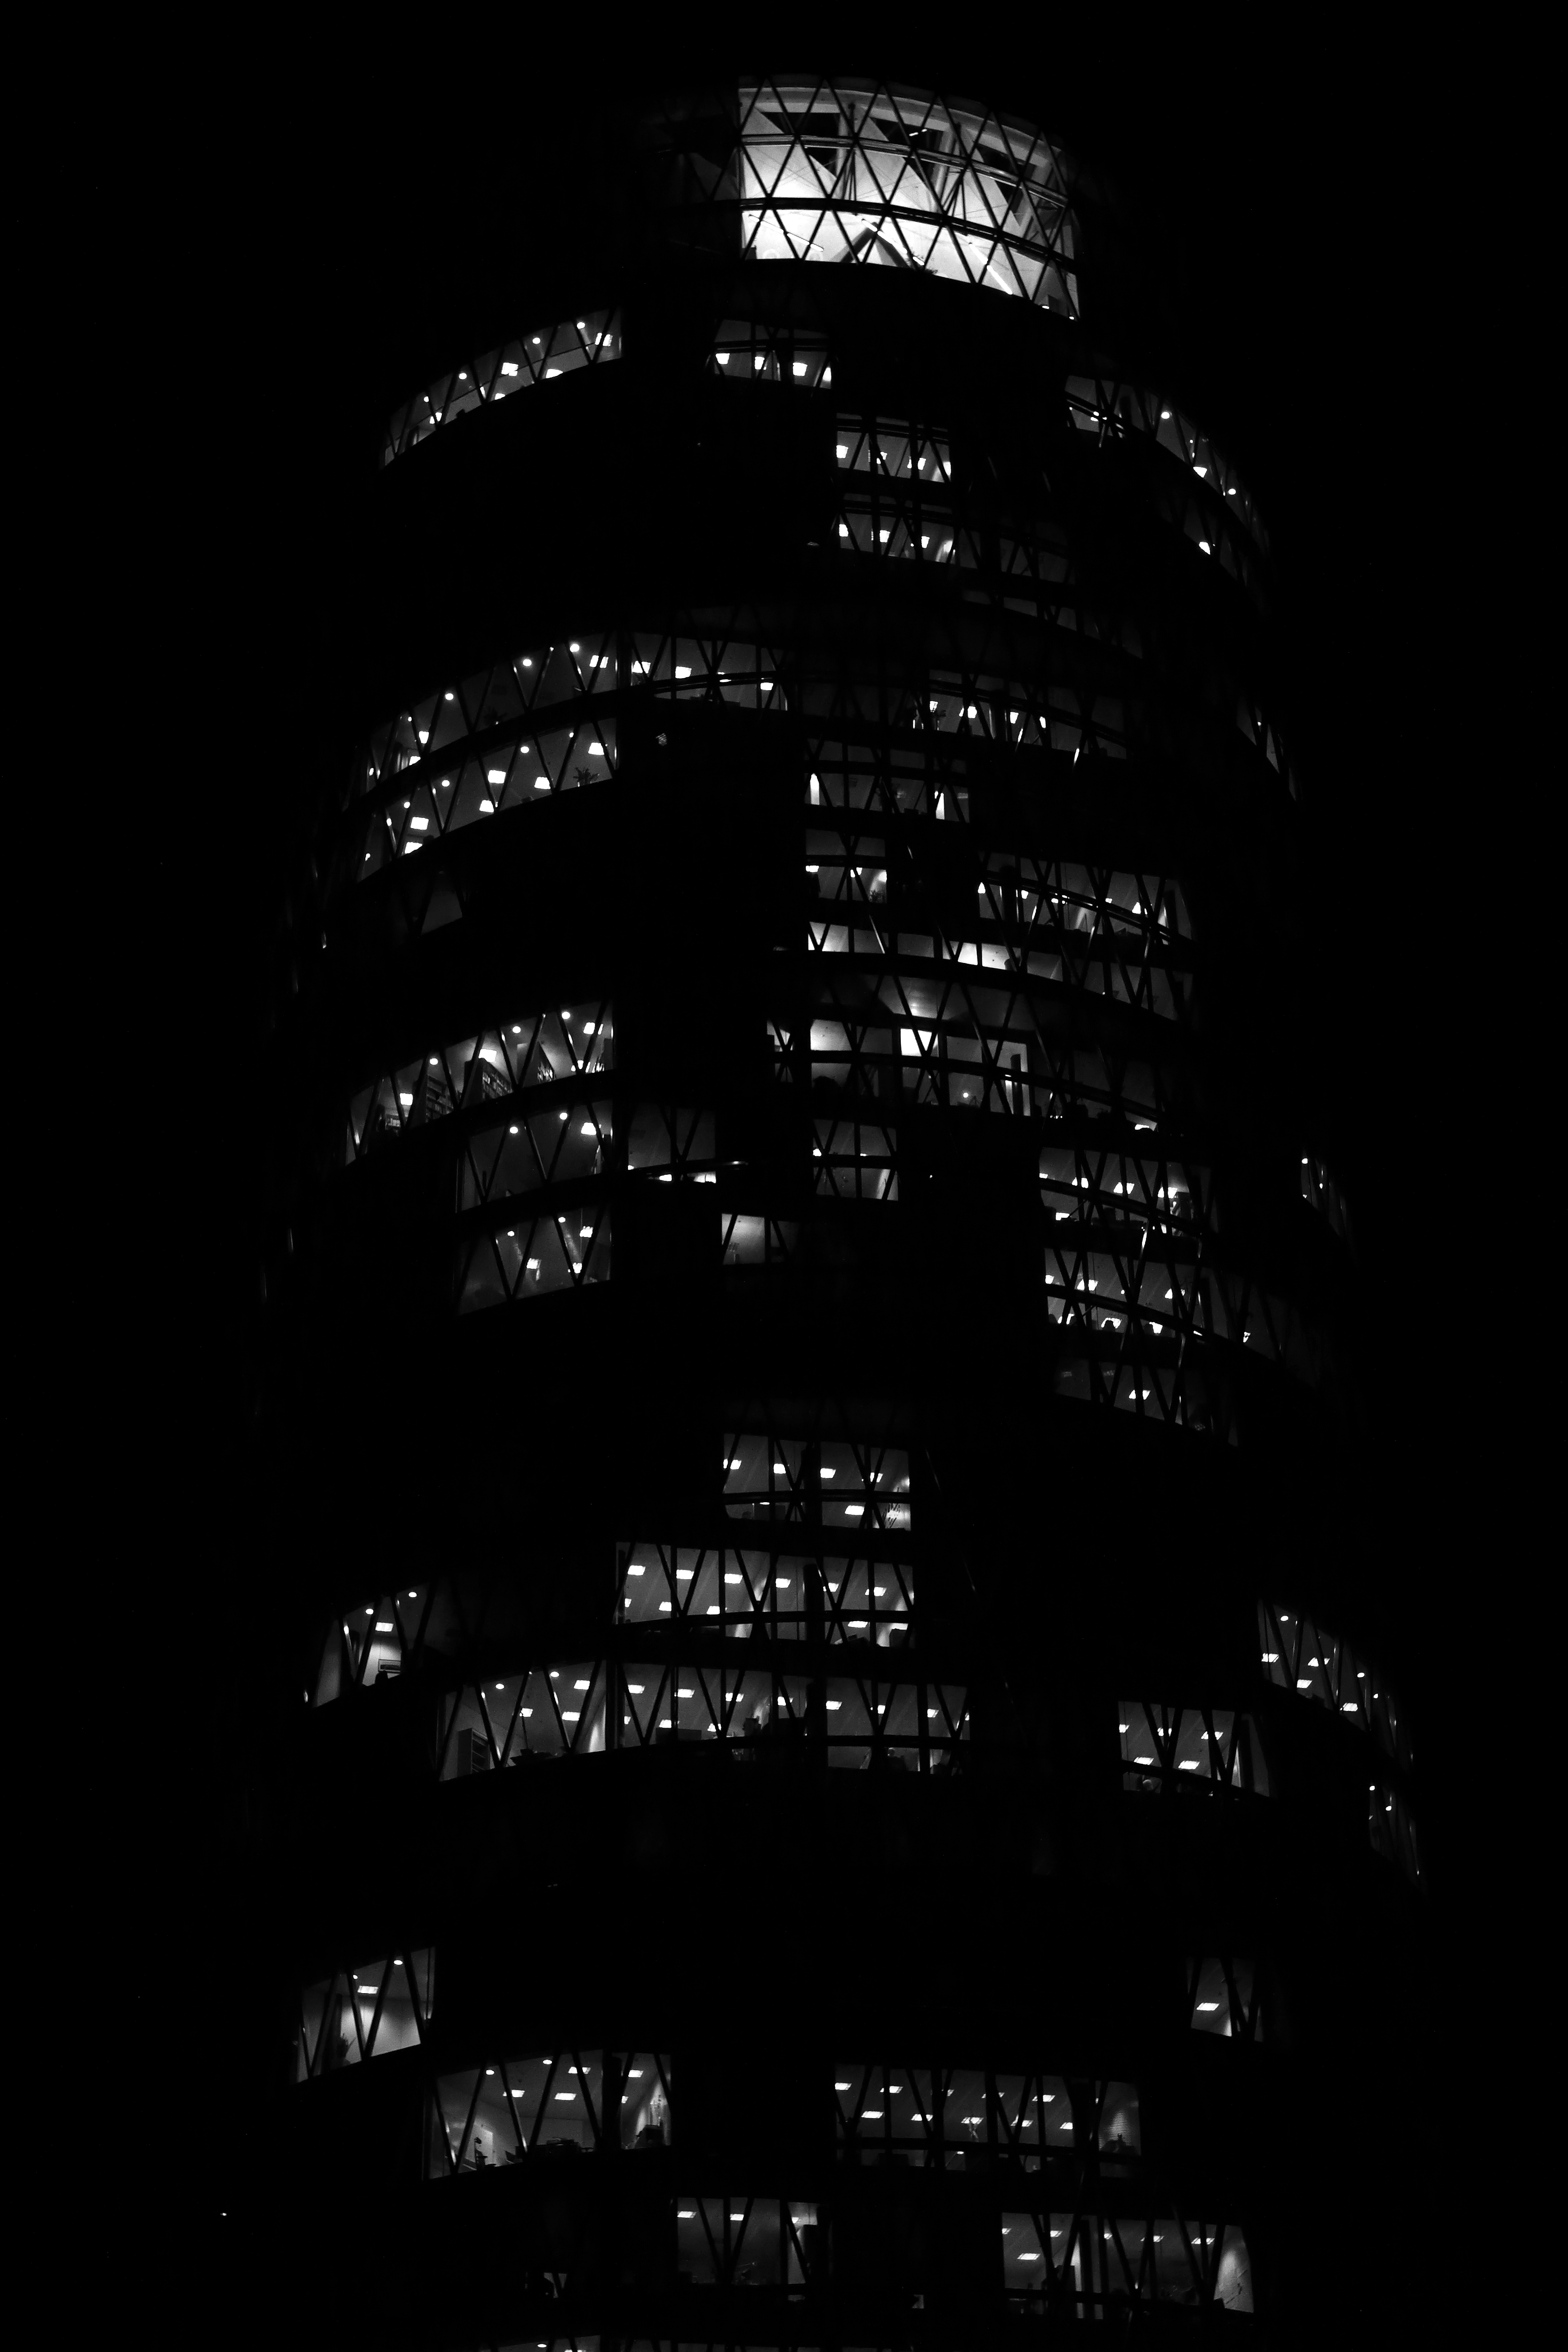
black and white, number, darkness, monochrome, circle, font, bw, blackandwhite, blackwhite, astronomy, text, germany, alemania, allemagne, sw, schwarzweiss, schwarzweis, frankfurtmain, frankfurtammain, frankfurtam, frankfurtamain, germania, hesse, hassia, hessen, frankfurt, schwarzweissfotografie, schwarzweisfotografie, astronomical object, monochrome photography